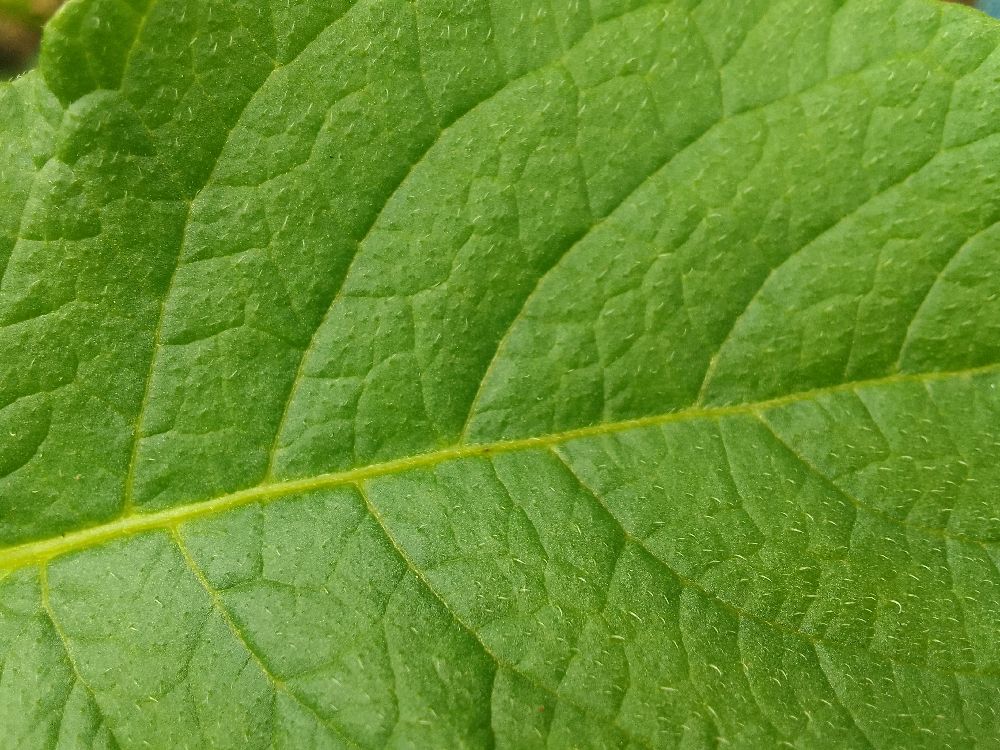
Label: Healthy